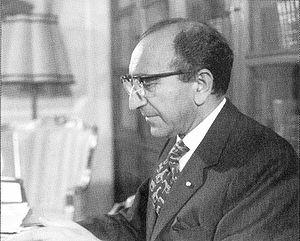
Asadollah Alam, né le 1ᵉʳ avril 1919 à Birdjand et mort le 14 avril 1978 à New York, est un homme politique iranien. Proche du chah Mohammad Reza Pahlavi, il est Premier ministre d'Iran du 19 juillet 1962 au 7 mars 1964. Durant son mandat, il est l'un des principaux superviseurs de la Révolution Blanche lancée par le Chah début 1963, et, face à la réaction d'une partie du clergé, mate une manifestation de sympathisants de Khomeini en juin 1963. Après avoir quitté la direction du gouvernement, il devient chancelier de l'université Pahlavi de 1964 à 1966. Occupant d'autres postes, il reste l'un des -si ce n'est le- plus proche des amis du chah, restant une dizaine d'années ministre de la cour. Atteint d'un cancer, la maladie de Waldenström, le même que celui qui emportera le chah en 1980, il démissionne de ses fonctions en août 1977 et meurt huit mois plus tard dans un hôpital new-yorkais.
En juin 1963, il eut des troubles en Iran. Après de longues luttes politiques, le 5 juin 1963, l'hodjatoleslam Rouhollah Khomeini est arrêté et l'état d'urgence imposé. Cette journée fut par la suite considérée par Khomeini et ses fidèles comme le Début de la Révolution Islamique et est aujourd'hui est un jour commémoré en Iran. L'arrestation de Khomeini déclenche une vague de violentes manifestations de la part de ses partisans.